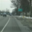
Label: road